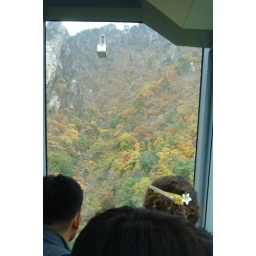
Seorak mountain area, Sokcho. Picture taken from within the cable car cabin.